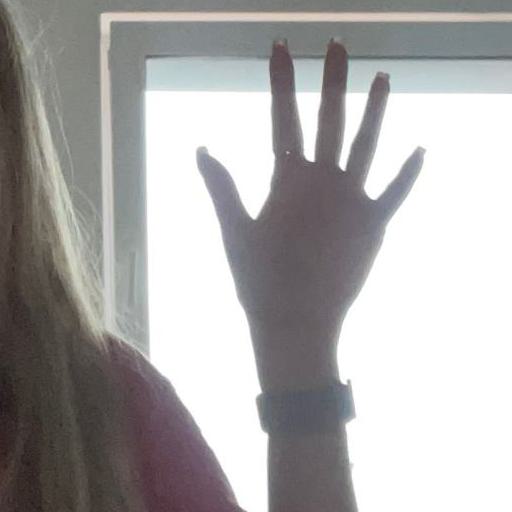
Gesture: palm